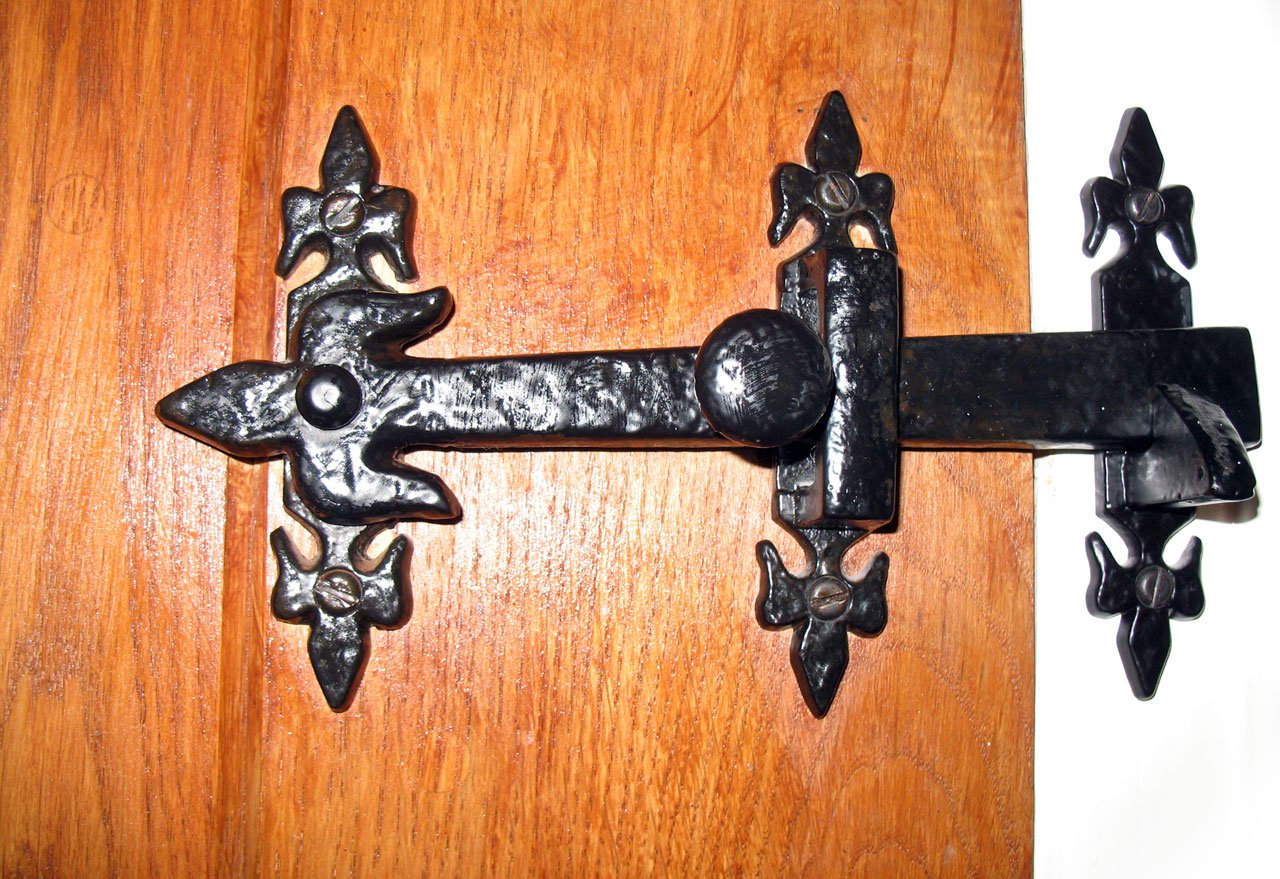
wood, symbol, metal, brown, ancient, cross, black, door, handle, font, traditional, crucifix